Merciless Man

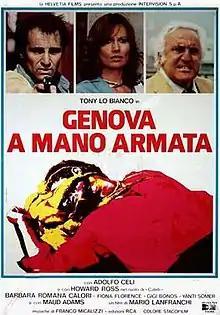
Film poster

Merciless Man is a 1976 crime film directed by Mario Lanfranchi and starring Tony Lo Bianco.